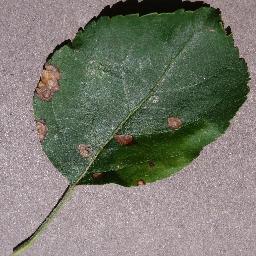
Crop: apple
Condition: black_rot